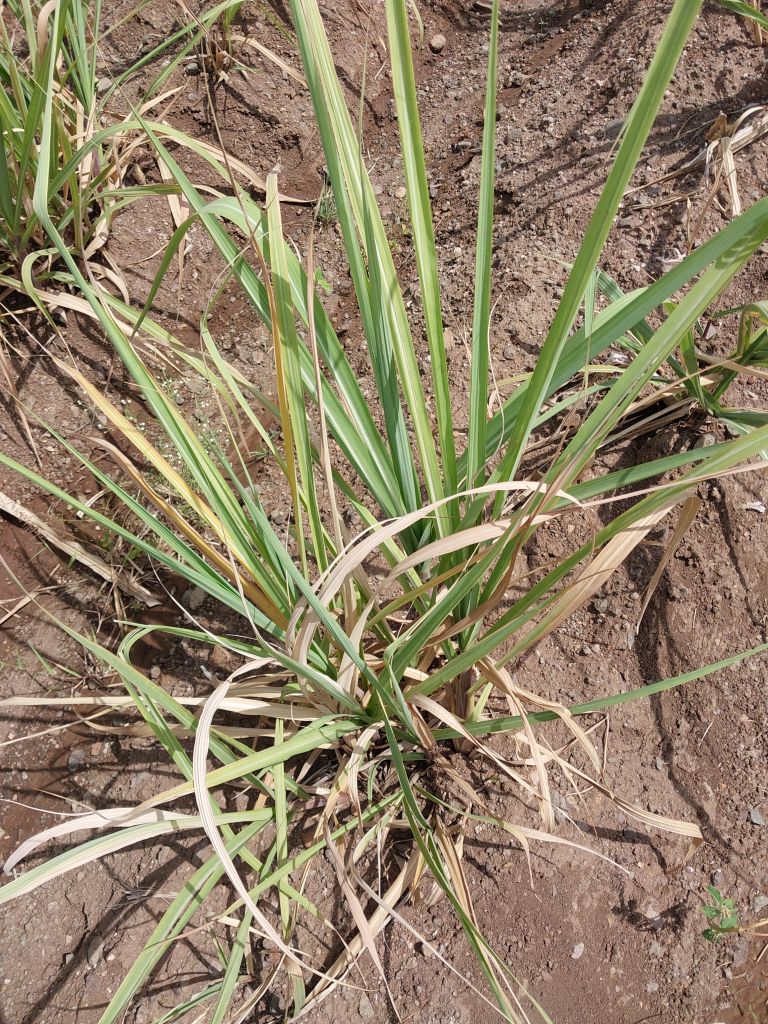
Label: Grassy shoot